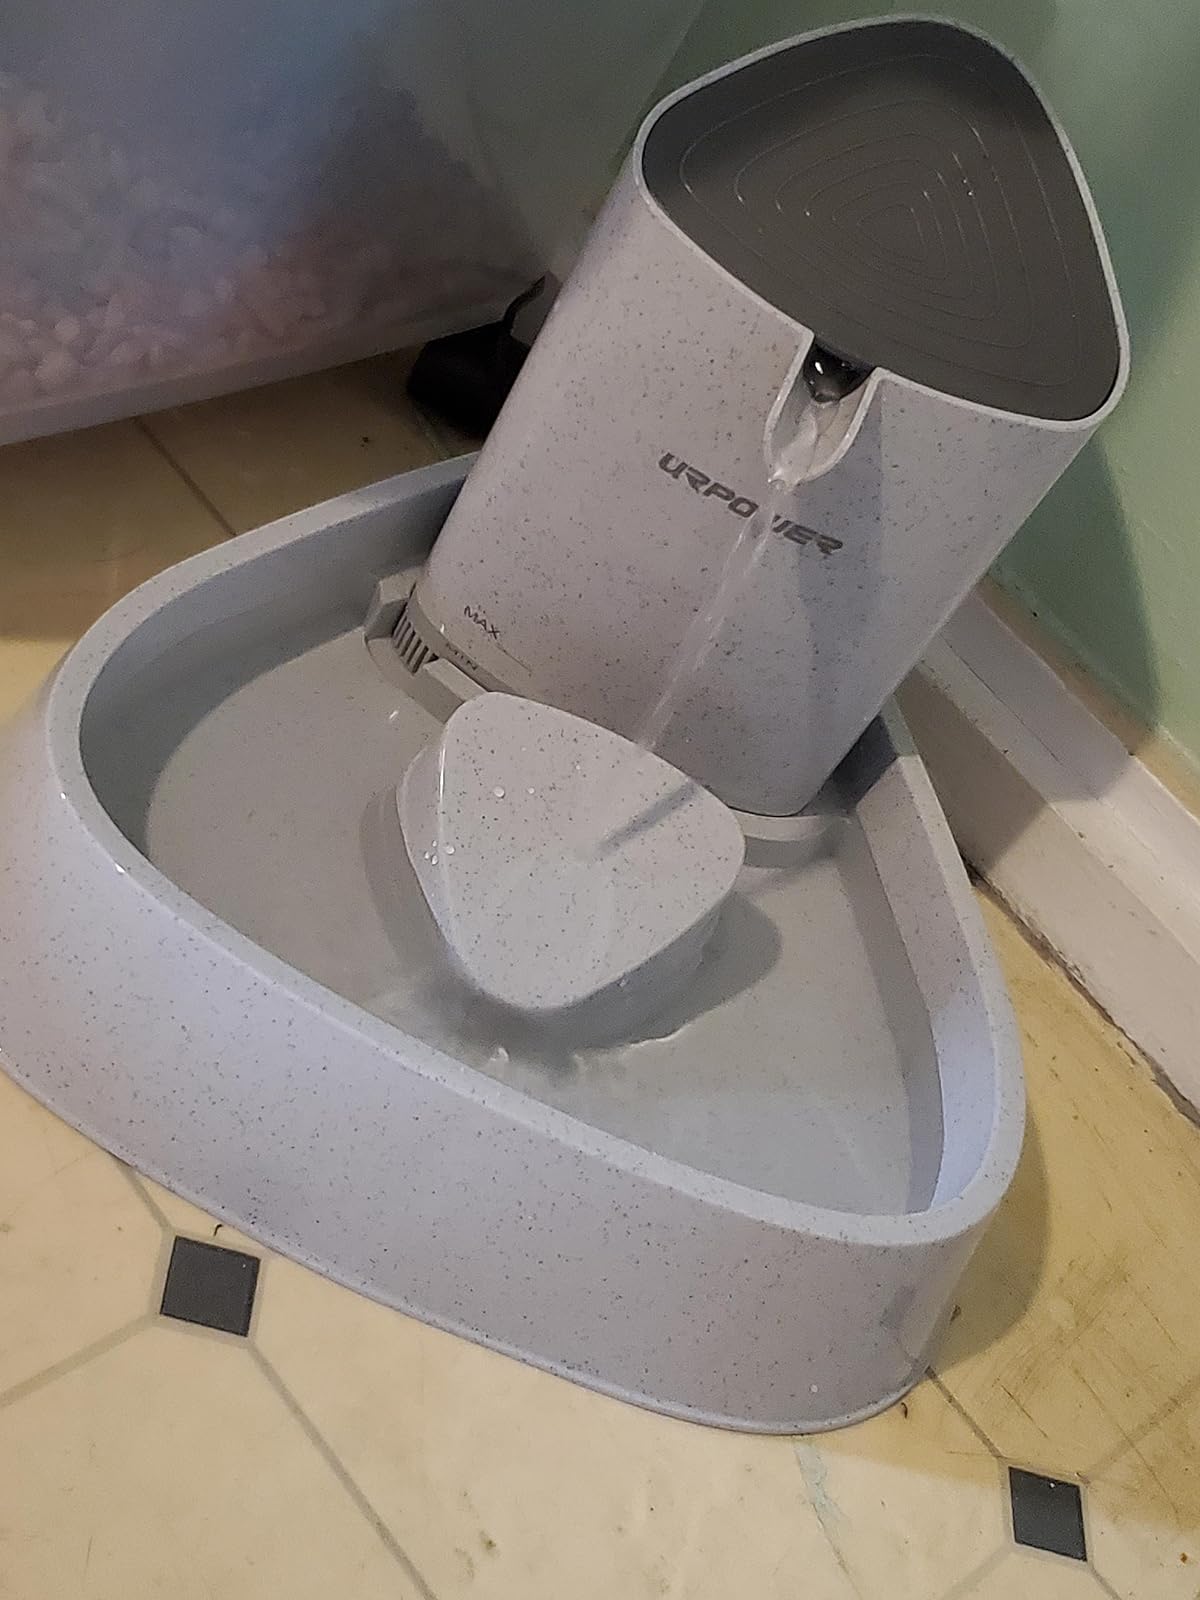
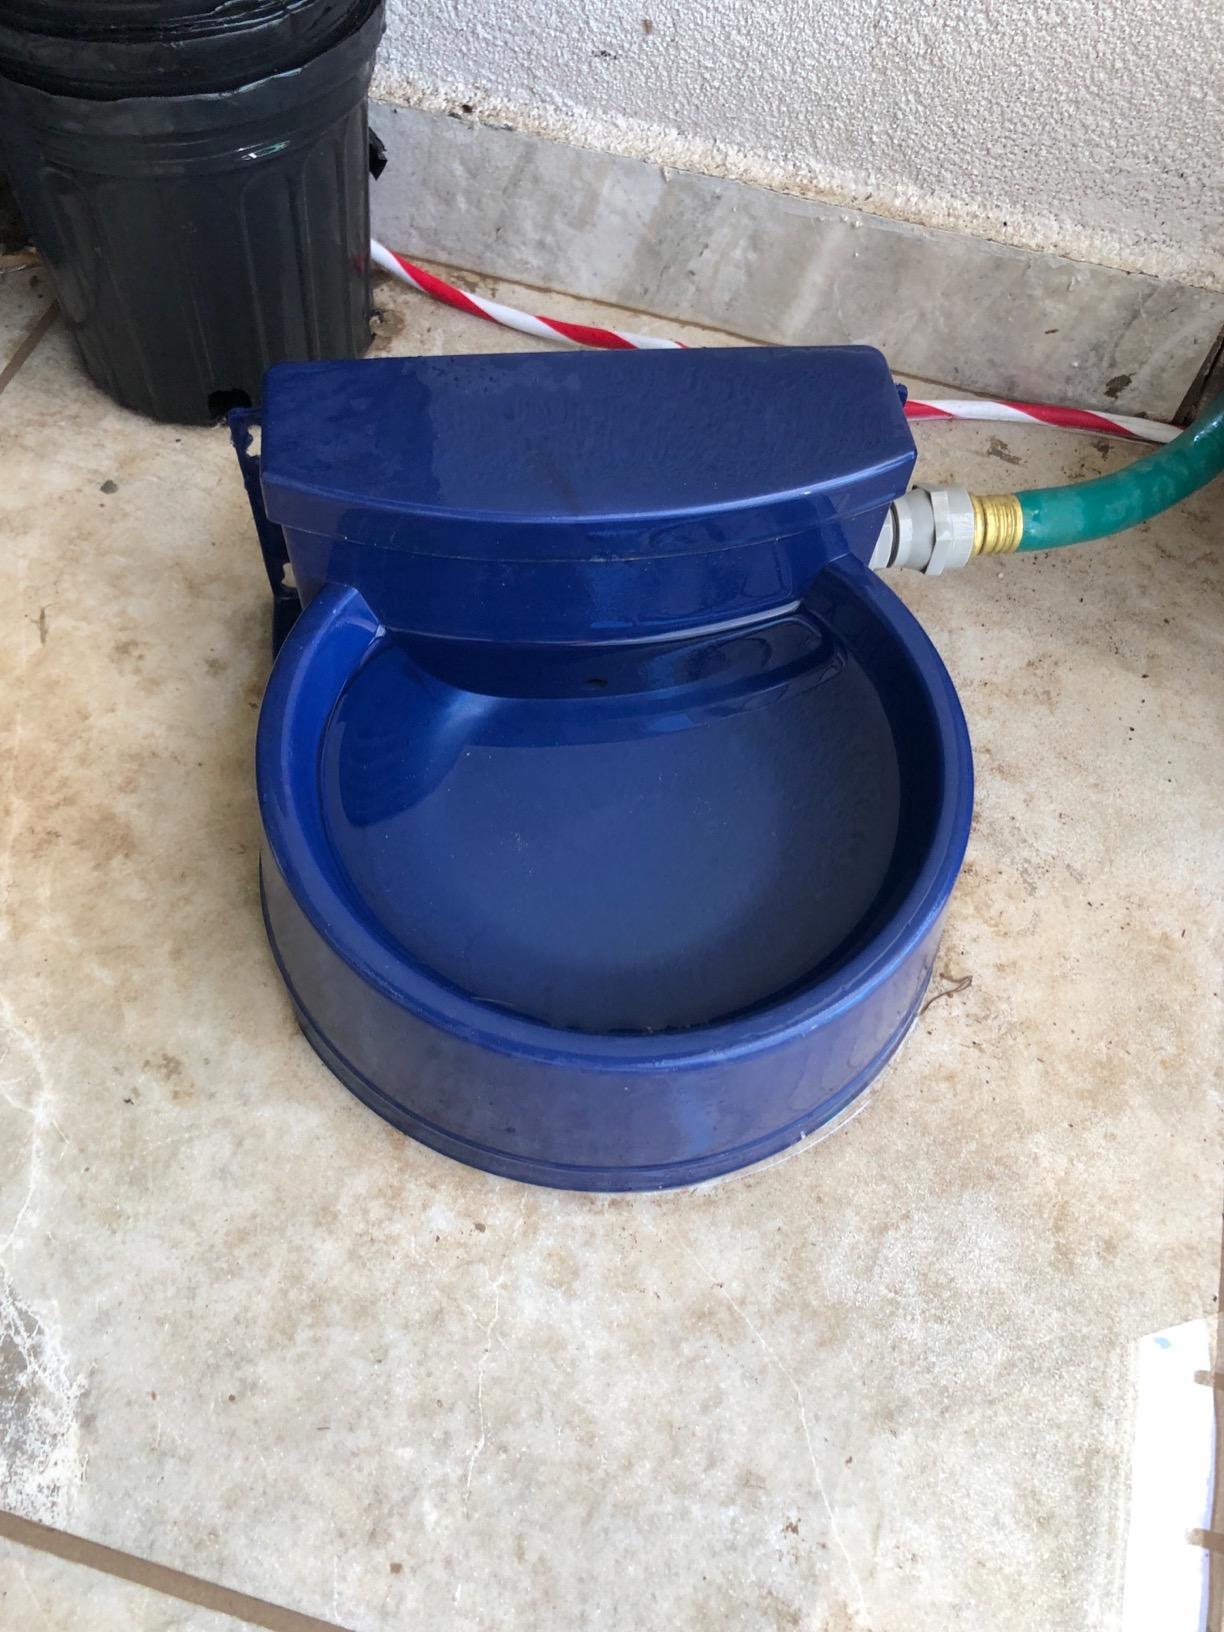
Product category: items_bowl
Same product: no